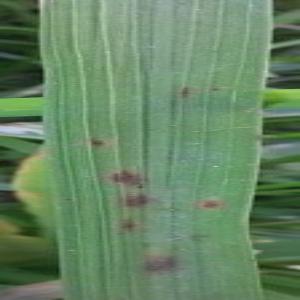
Disease: Brownspot